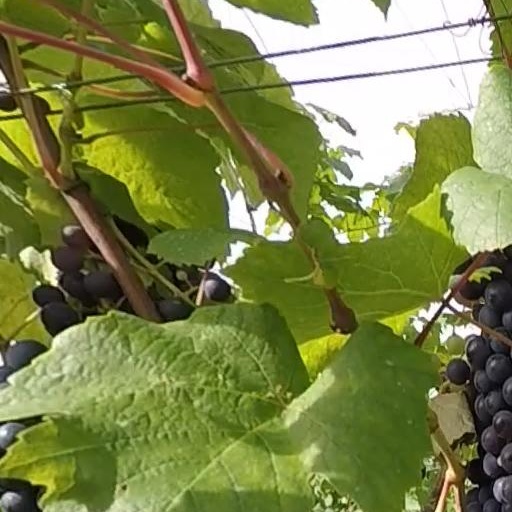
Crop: grape